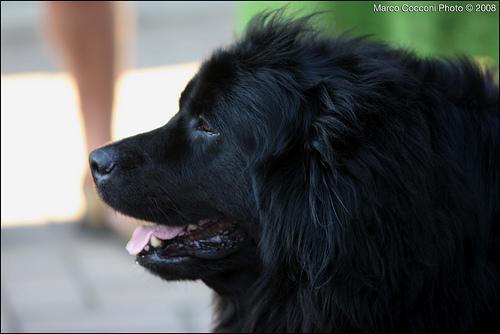
Breed: newfoundland